Shark

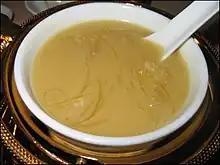
Photo of shark fin soup in bowl with Chinese spoon

Until recently, only a few benthic species of shark, such as hornsharks, leopard sharks and catsharks, had survived in aquarium conditions for a year or more. This gave rise to the belief that sharks, as well as being difficult to capture and transport, were difficult to care for. More knowledge has led to more species (including the large pelagic sharks) living far longer in captivity, along with safer transportation techniques that have enabled long-distance transportation. The great white shark had never been successfully held in captivity for long periods of time until September 2004, when the Monterey Bay Aquarium successfully kept a young female for 198 days before releasing her.